Gozo

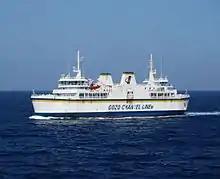
MV "Ta' Pinu", one of the four ferries operated by the Gozo Channel Line, on its way from Gozo to Ċirkewwa.

Visitors can currently reach the island by ferry. There are regular crossings between the port of Mġarr on Gozo and Ċirkewwa on the northwest coast of Malta. The Gozo Channel Line makes the trip every 45 minutes during the summer and almost as often in the winter. A return journey costs €4.65 and takes around 25 minutes each way. The service is used by tourists and commuters (including Gozitan students who study at the University of Malta), and is also used to transport goods between the islands. Each year, the route is used by around 1.1 million cars, and many more foot passengers. On arrival at Mġarr, visitors can take one of the 'Hop On Hop Off' buses, which depart from outside the ferry terminal and operate on a timetable synchronised to the ferry timetables. Public buses, taxis and hire cars are also available.